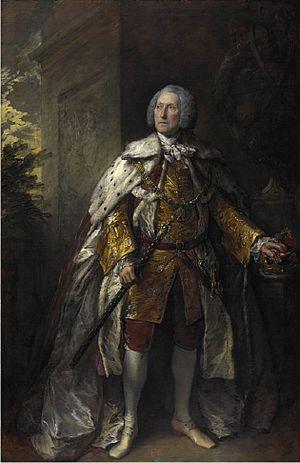
Le général John Campbell, 4ᵉ duc d'Argyll, KT PC, est un homme politique écossais du parti Whig et un général du XVIIIᵉ siècle.
Cette page fournit une liste chronologique de tableaux du peintre anglais Thomas Gainsborough
Le château d'Ardencaple, ou Ardincaple, est un monument classé de catégorie B depuis le 14 mai 1971, se trouvant à environ 1,5 km d'Helensburgh, dans la région administrative écossaise d'Argyll and Bute. Aujourd'hui, les seuls vestiges du château sont sa tour, perchée au bord d'un plateau et surmontant les plaines s'étendant jusqu'aux rivages du Firth of Clyde. Cette tour est utilisée comme phare pour faciliter la navigation sur le Firth of Clyde, ce qui vaut au château l'autre nom d’Ardencaple Castle Light. Le château d'origine aurait été construit au XIIᵉ siècle et certains des vestiges de cette première réalisation auraient encore été debout au XIXᵉ siècle.